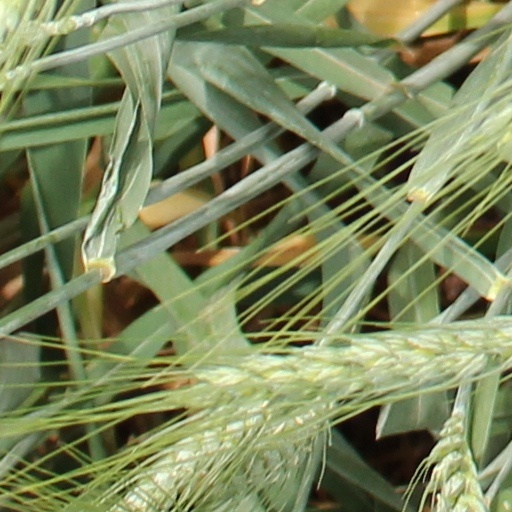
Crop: wheat